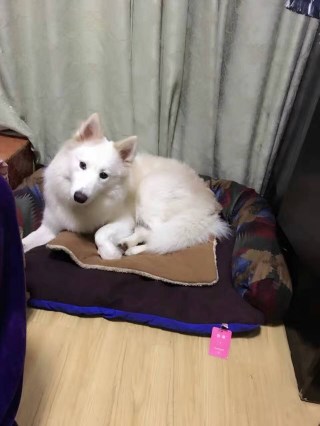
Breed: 2594-n000109-Border_collie